Enfield Lock (lock)

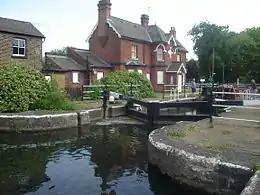
The lock, cottages and toll office

Enfield Lock (No 13) is a lock on the River Lee Navigation, in the London Borough of Enfield. It gives its name to the surrounding area of Enfield Lock. The lock is situated close to the former Royal Small Arms Factory now known as Enfield Island Village. It is the first of the smaller locks upstream to Hertford which were built to allow barges up to a maximum 100 tons.